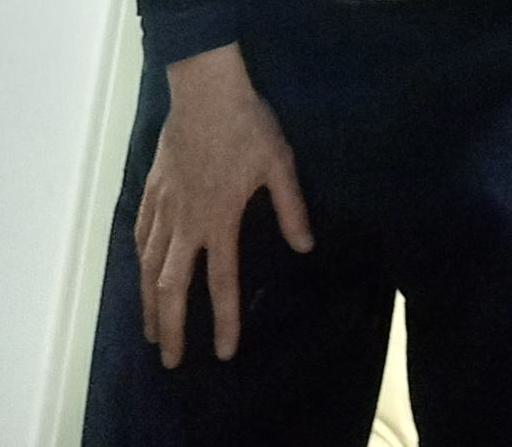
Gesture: no_gesture